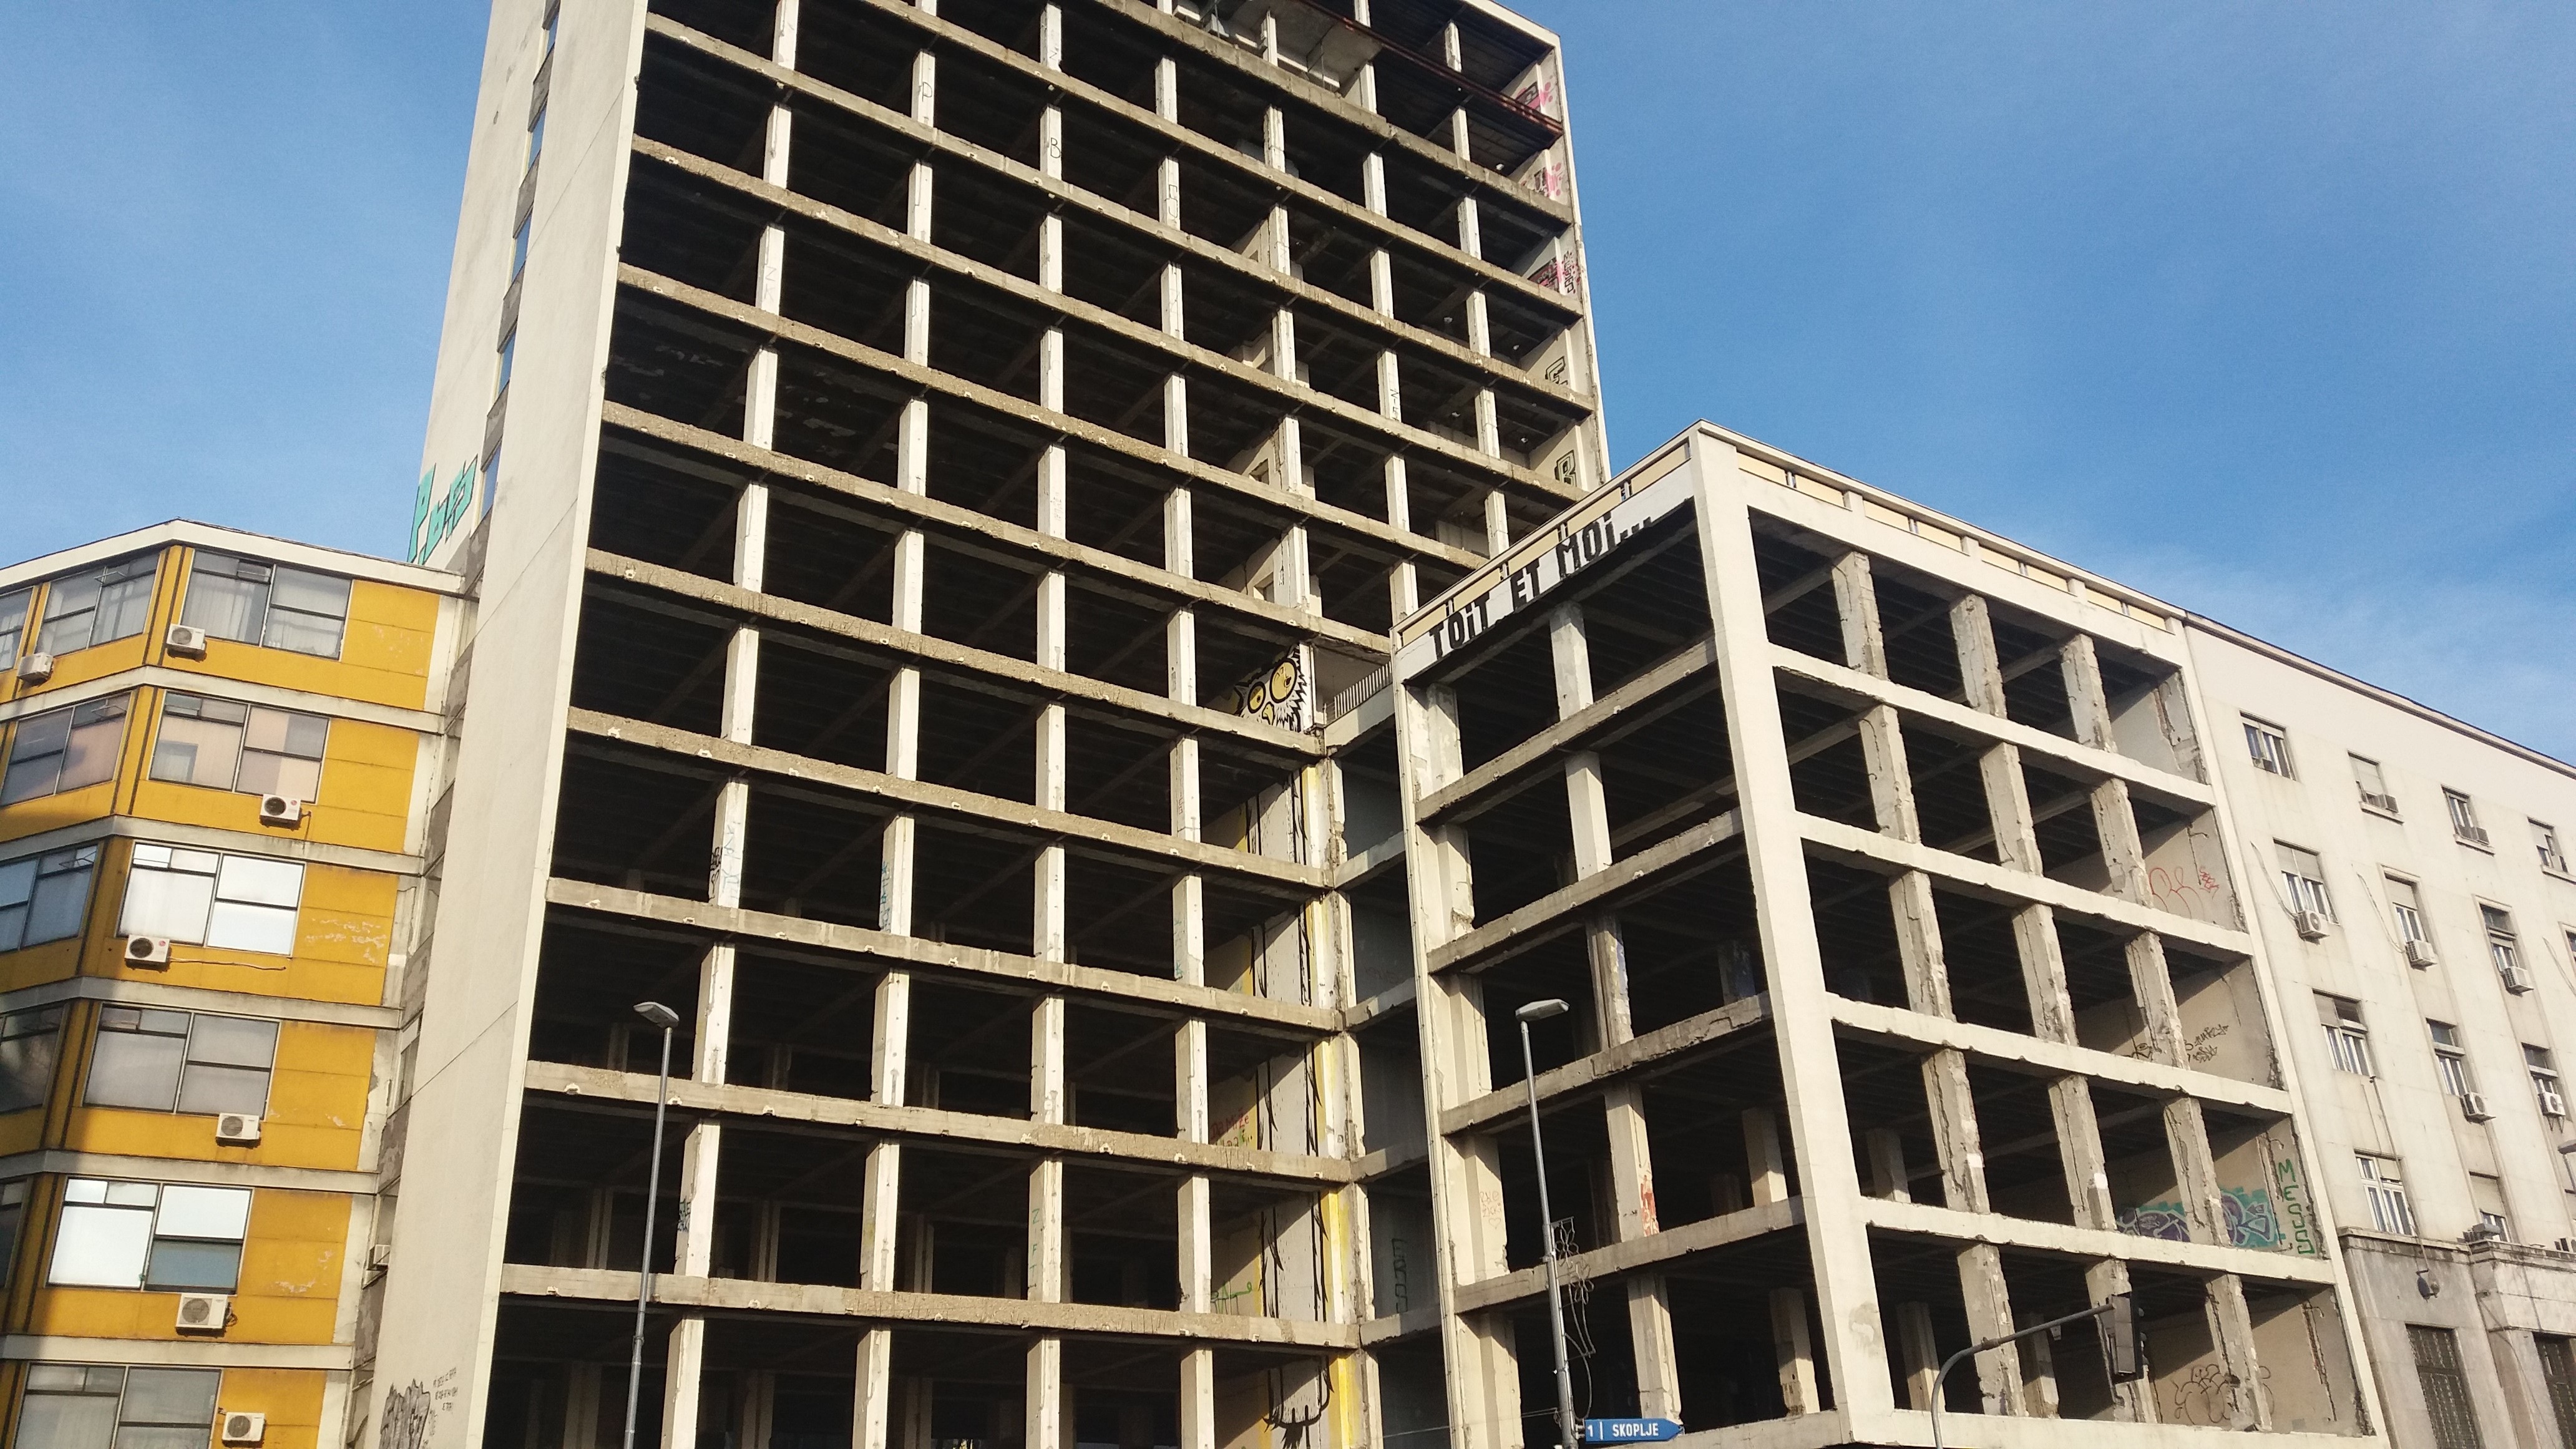
architecture, building, skyscraper, downtown, construction, tower, plaza, facade, apartment, tower block, commercial building, metropolis, condominium, neighbourhood, urban area, residential area, brutalist architecture